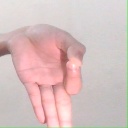
अक्षर: ज्ञ